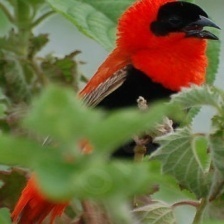
Species: NORTHERN RED BISHOP
Scientific name: EUPLECTES FRANCISCANUS